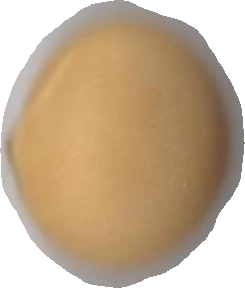
Variety: Dega